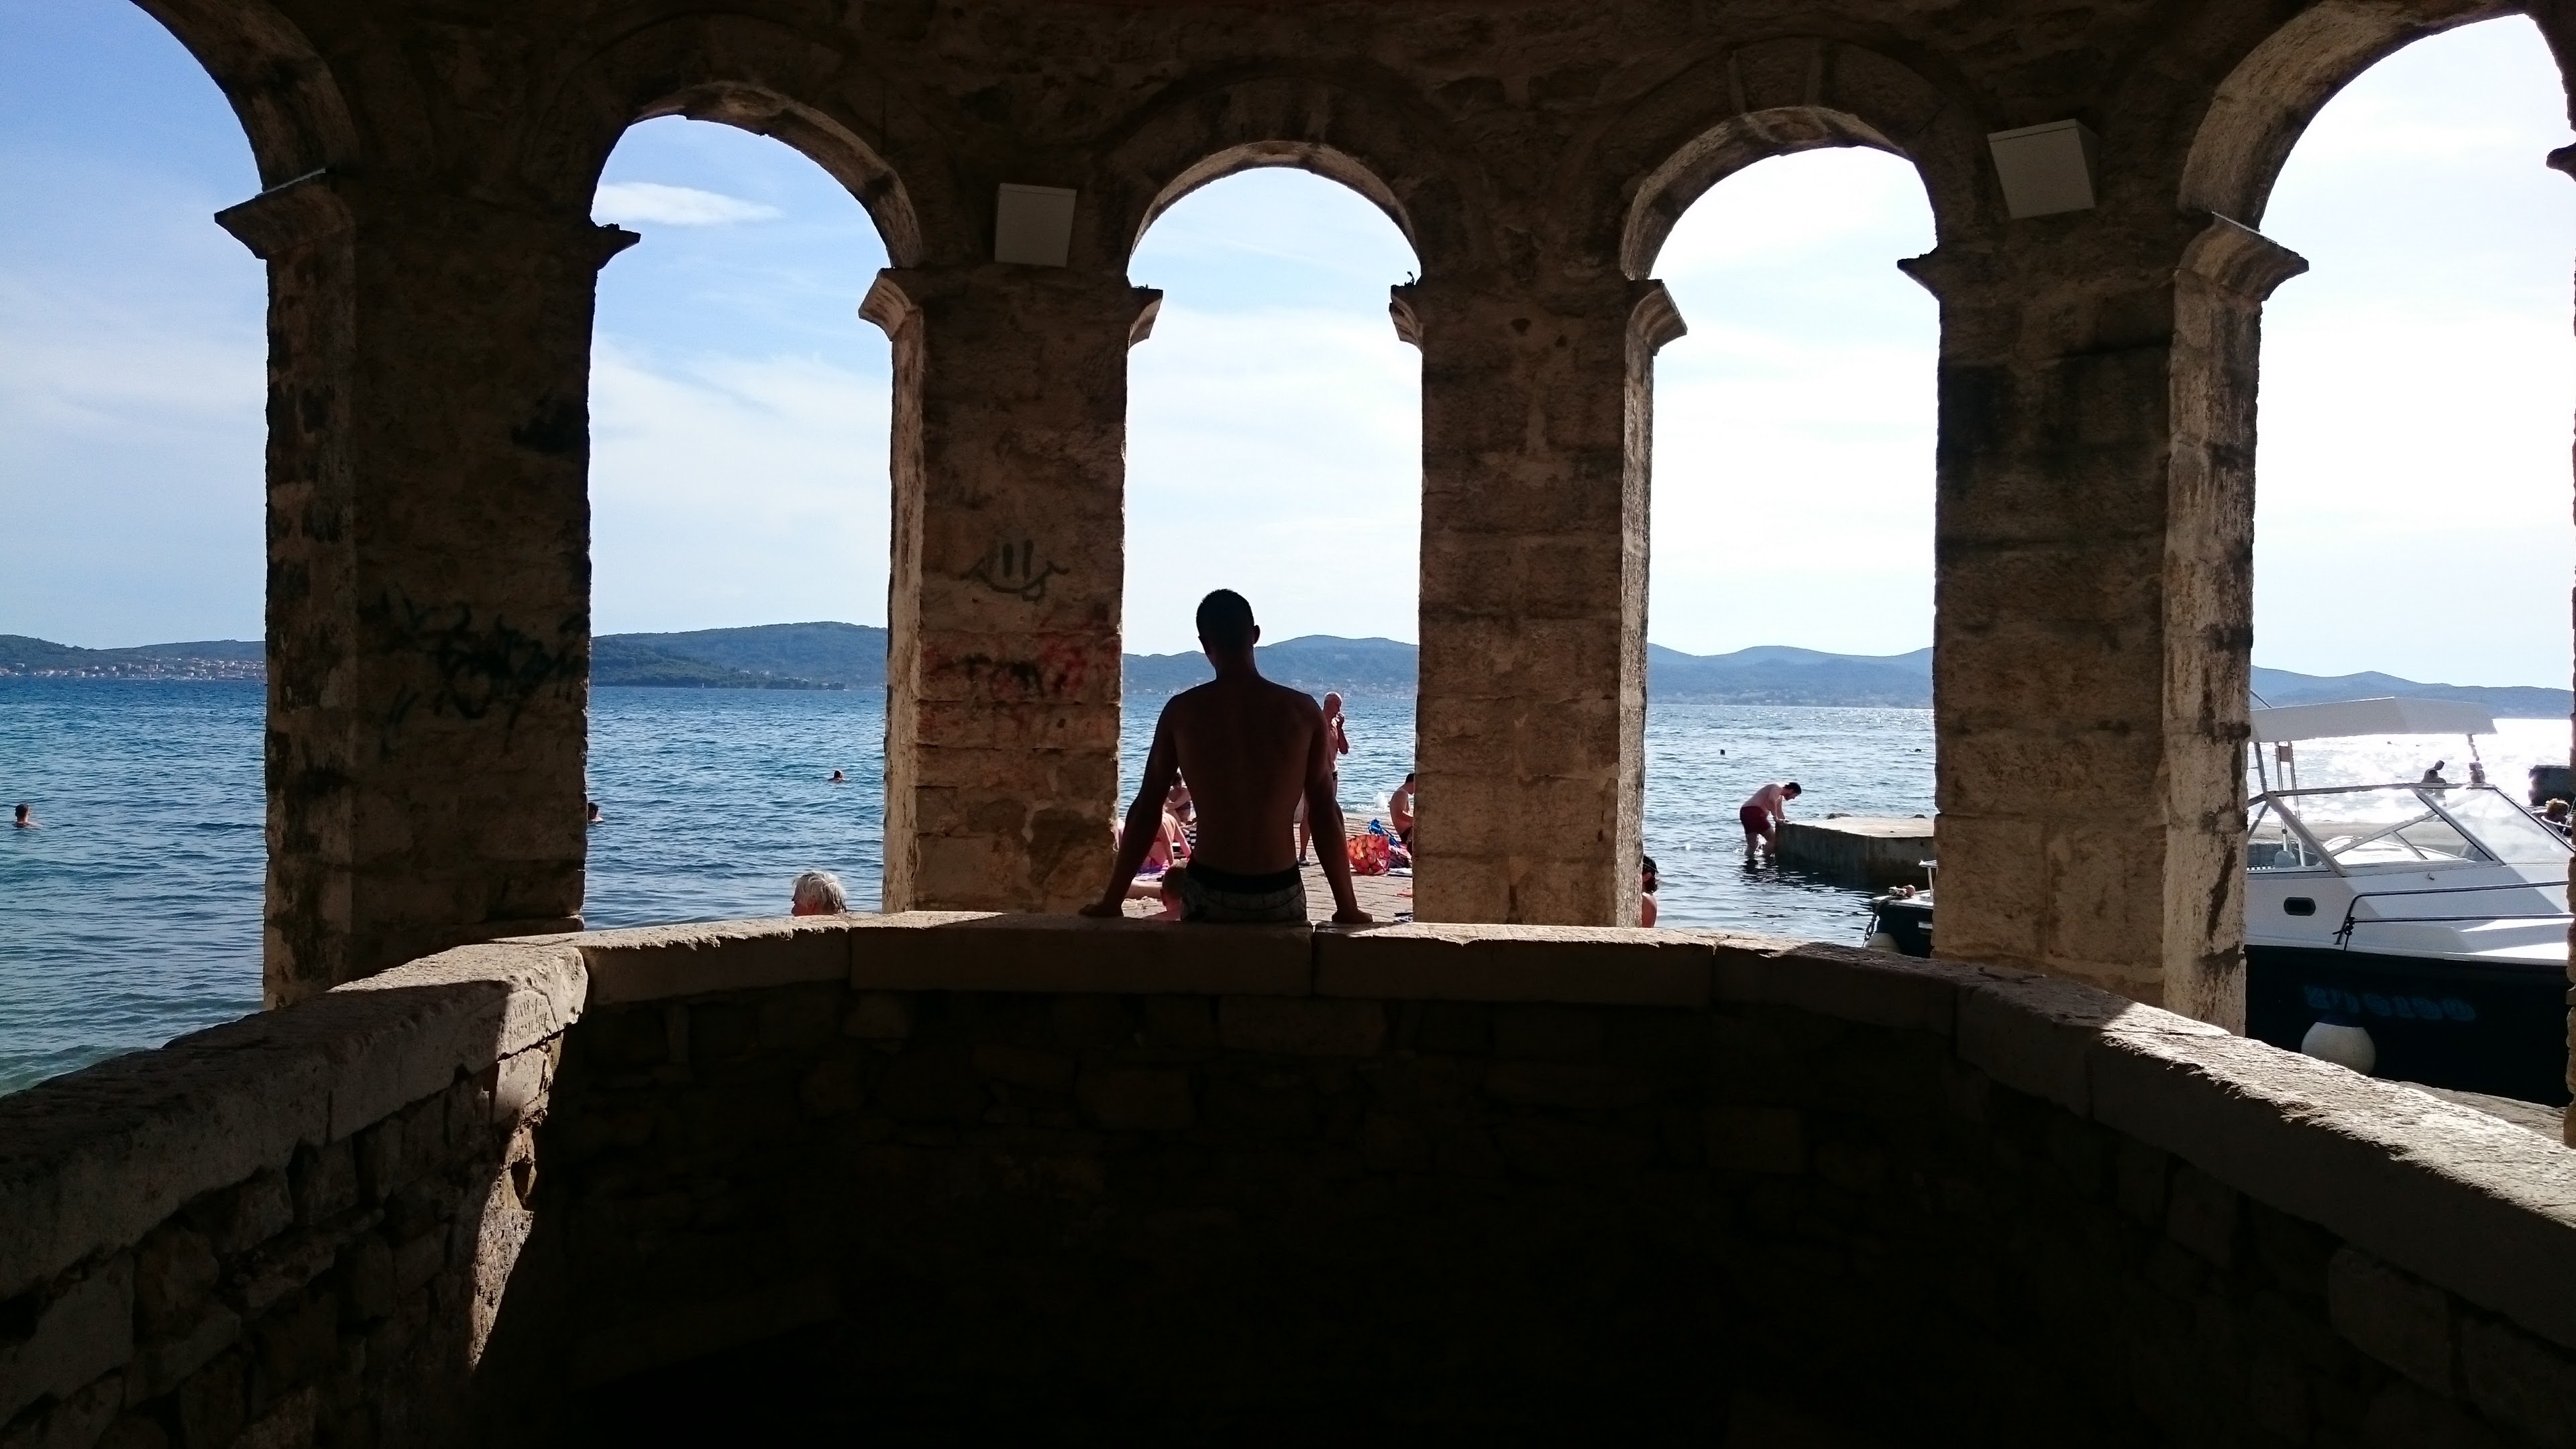
sea, coast, architecture, bridge, vacation, travel, arch, column, tower, landmark, tourism, temple, image, tours, ancient history